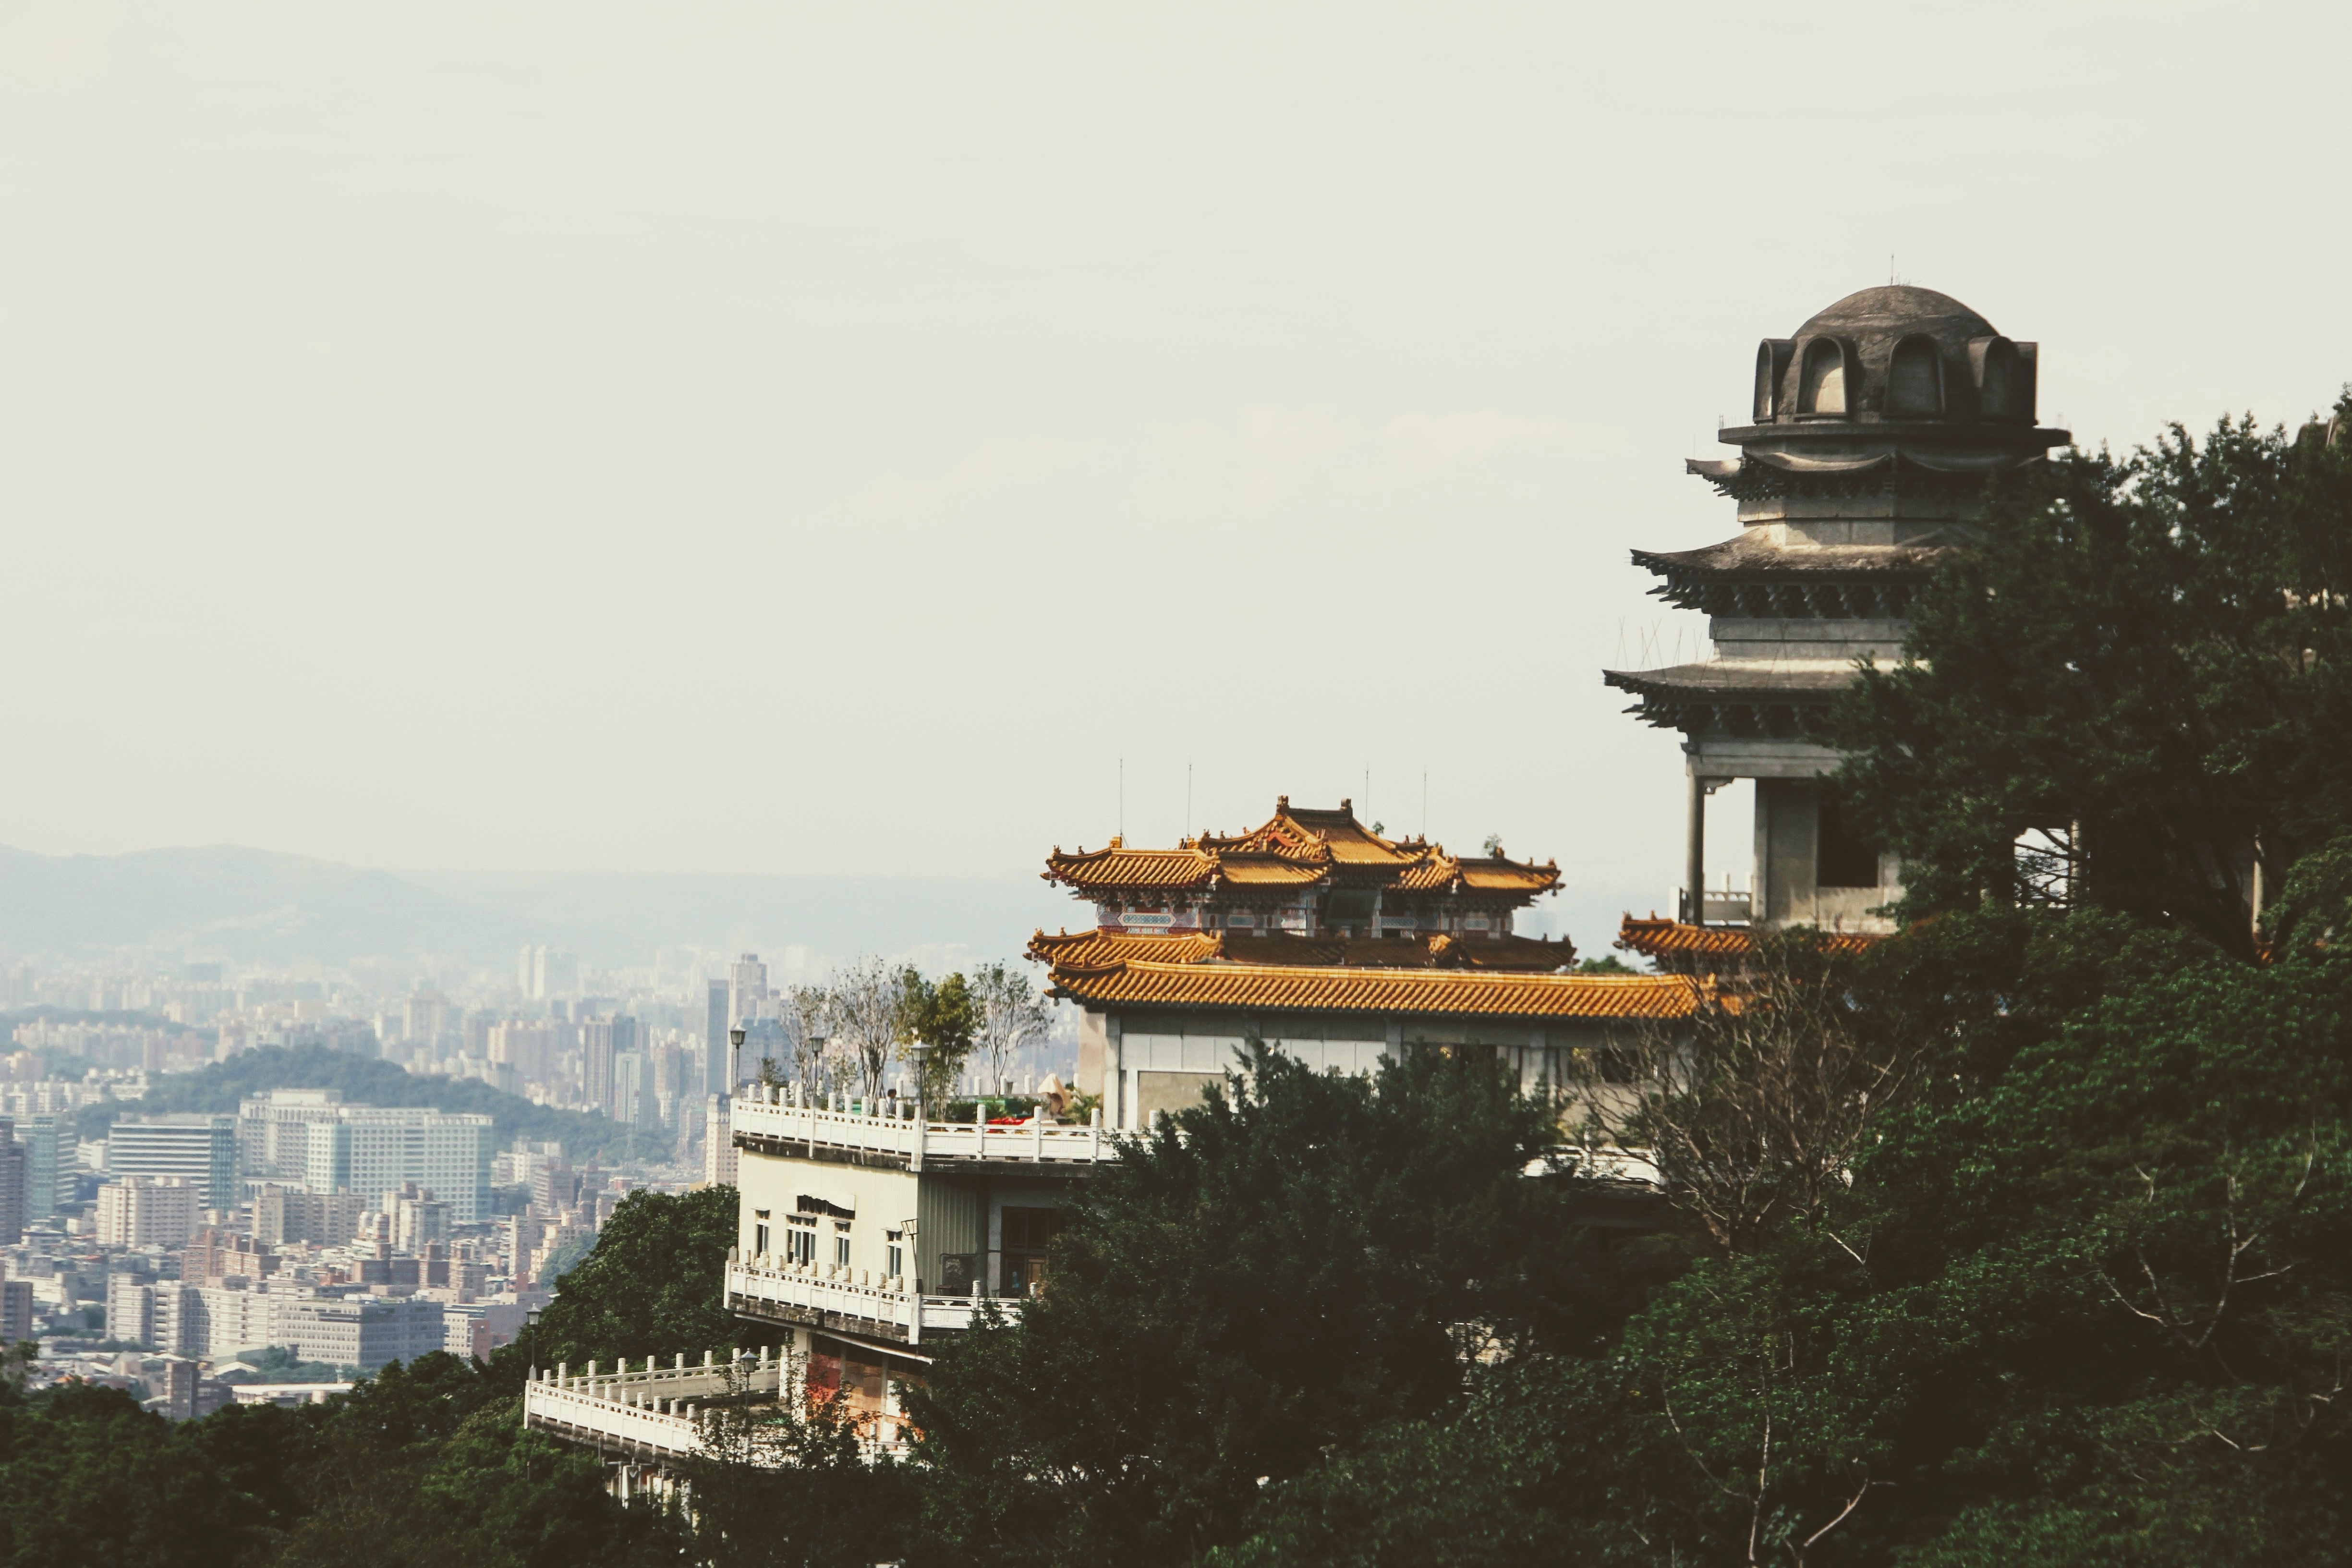
view, city, cityscape, transport, tower, castle, landmark, tourism, temple, outlook, taipei, taiwan, 101, tea house, taipei 101